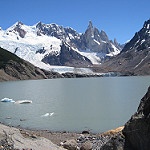
Scene: Outdoor